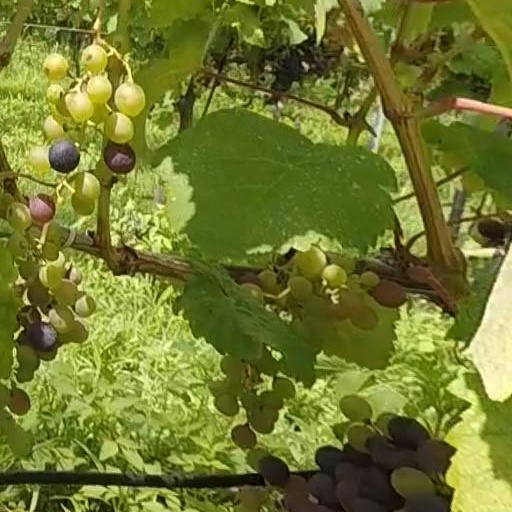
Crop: grape